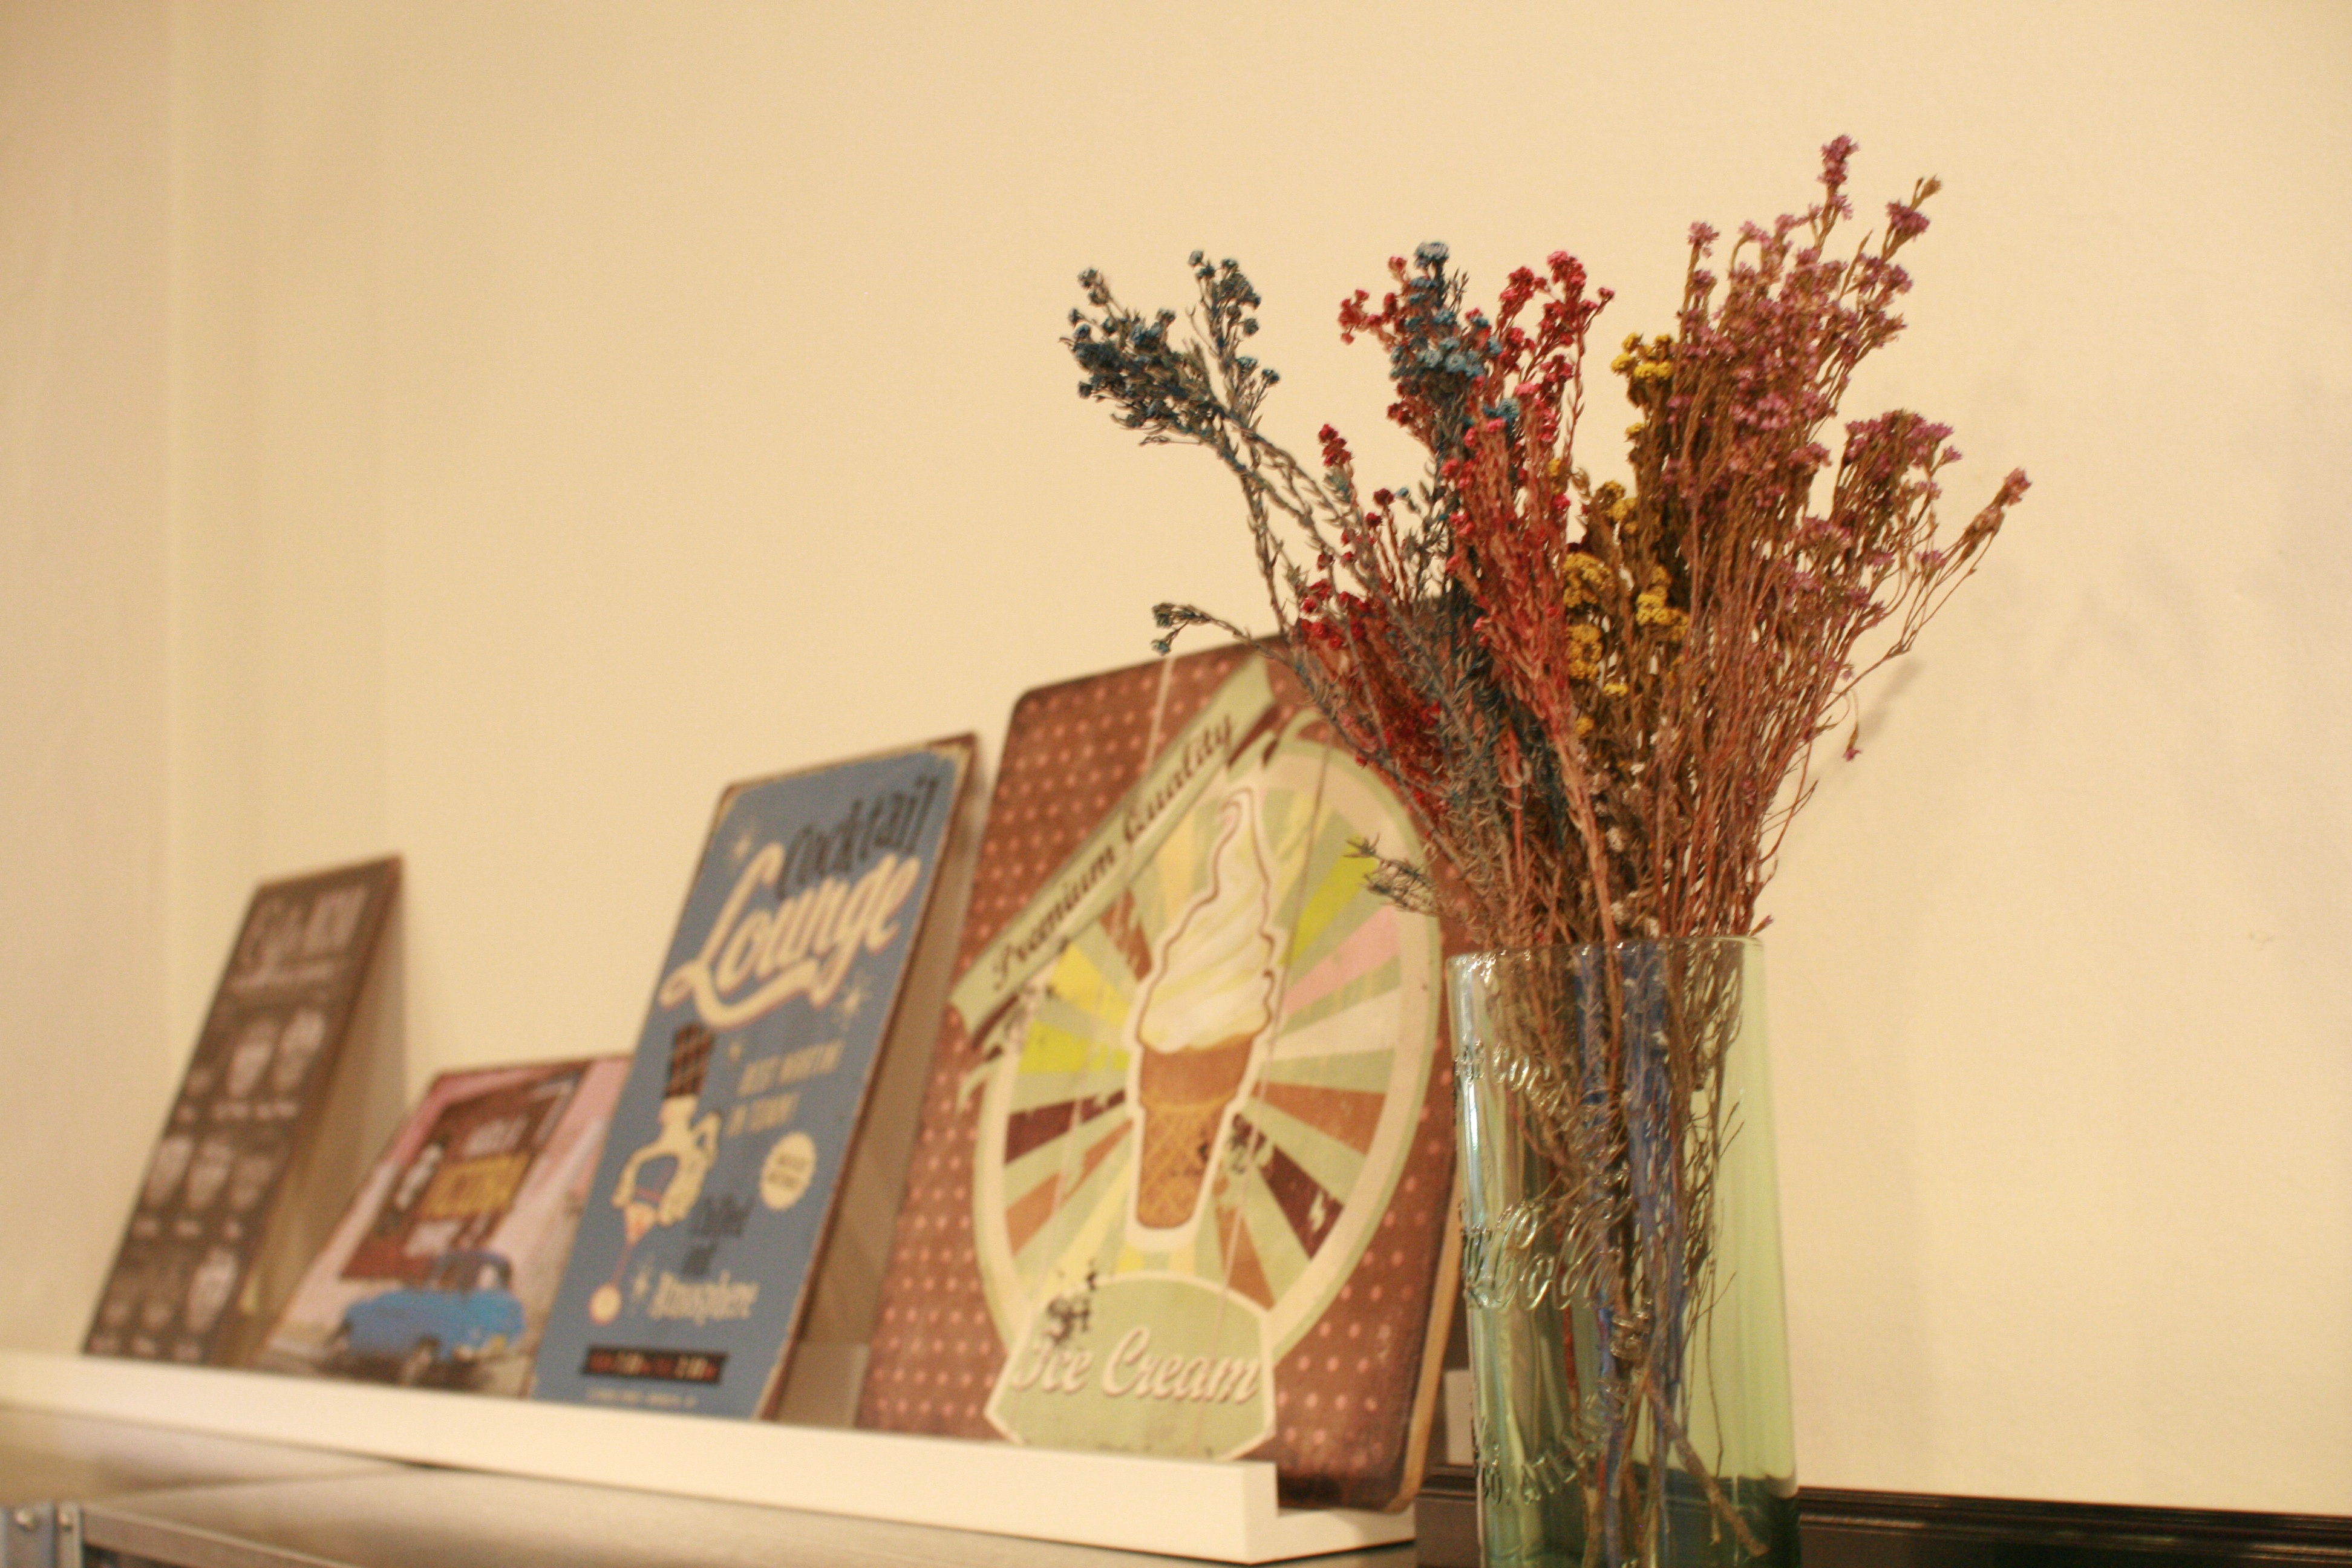
cafe, flower, painting, art, picture frame, floristry, modern art, dry flowers, ikebana, floral design, flower arranging